Dave O'Donoghue

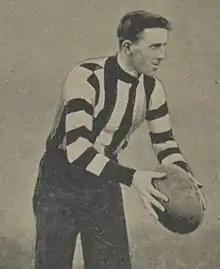
O'Donoghue in 1910

David Flynn O'Donoghue (11 July 1885 – 25 August 1960) was an Australian rules footballer who played with Collingwood in the Victorian Football League (VFL).